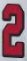
Number: 2